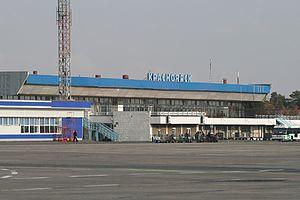
L'aéroport international Iémélianovo desservant le kraï de Krasnoïarsk, en Russie, à 27 km au nord-ouest de la ville de Krasnoïarsk. En mai 2015, c'était le 13ᵉ aéroport le plus fréquenté de Russie.